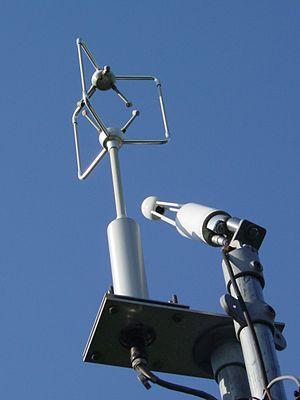
L'évapotranspiration est la quantité d'eau transférée vers l'atmosphère, par l'évaporation au niveau du sol et au niveau de l'interception des précipitations, et par la transpiration des plantes. Elle se définit par les transferts vers l'atmosphère de l'eau du sol, de l'eau interceptée par la canopée et des étendues d'eau. La transpiration se définit par les transferts d'eau dans la plante et les pertes de vapeur d'eau au niveau des stomates de ses feuilles.
La covariance des turbulences, corrélation des turbulences ou flux des turbulences sert à mesurer et à calculer les flux turbulents verticaux à l'intérieur des couches limites de l'atmosphère. La méthode analyse des jeux de données à hautes fréquences de vent et de valeurs scalaires, et produit les flux de ses propriétés. C'est une méthode statistique utilisée en météorologie et autres domaines afin de déterminer les taux d'échange de gaz rares entre écosystèmes naturels et exploitations agricoles, ainsi que les taux d'émission d'autres étendues de terrains ou d'eau. Les flux fréquemment estimés sont la quantité de mouvement, la densité de flux thermique, lavapeur d'eau, le dioxyde de carbone et le méthane.